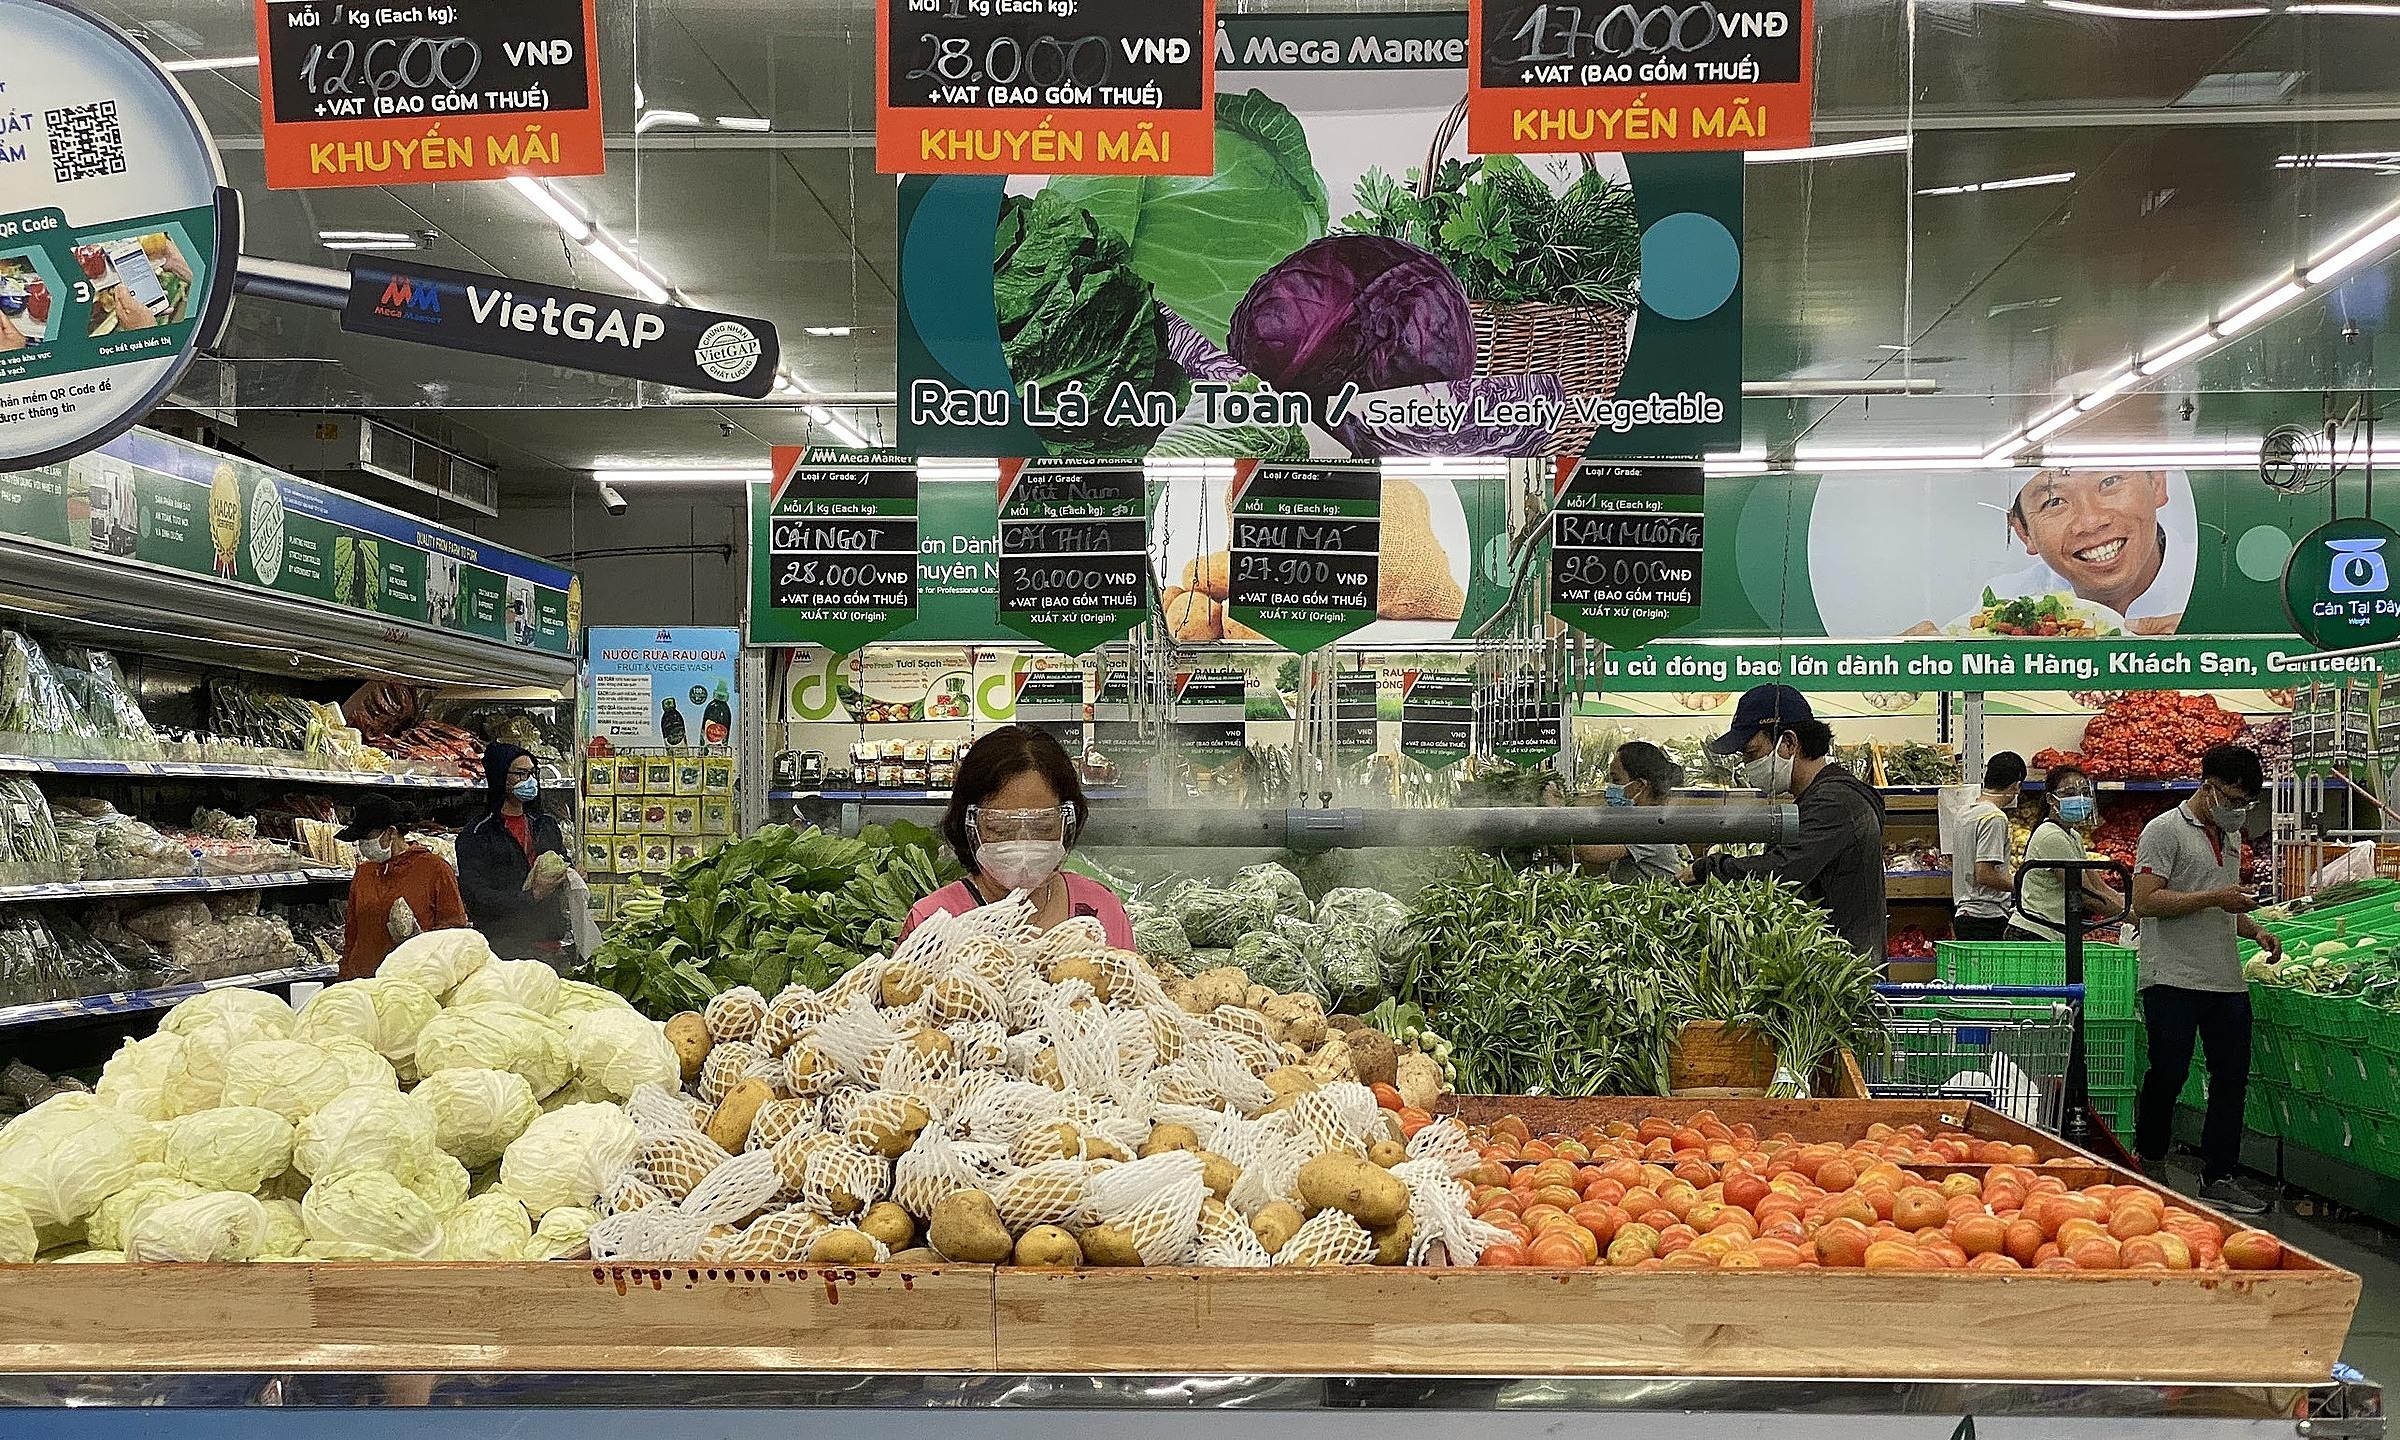
có nhiều loại rau củ quả xuất hiện ở trước mặt người phụ nữ